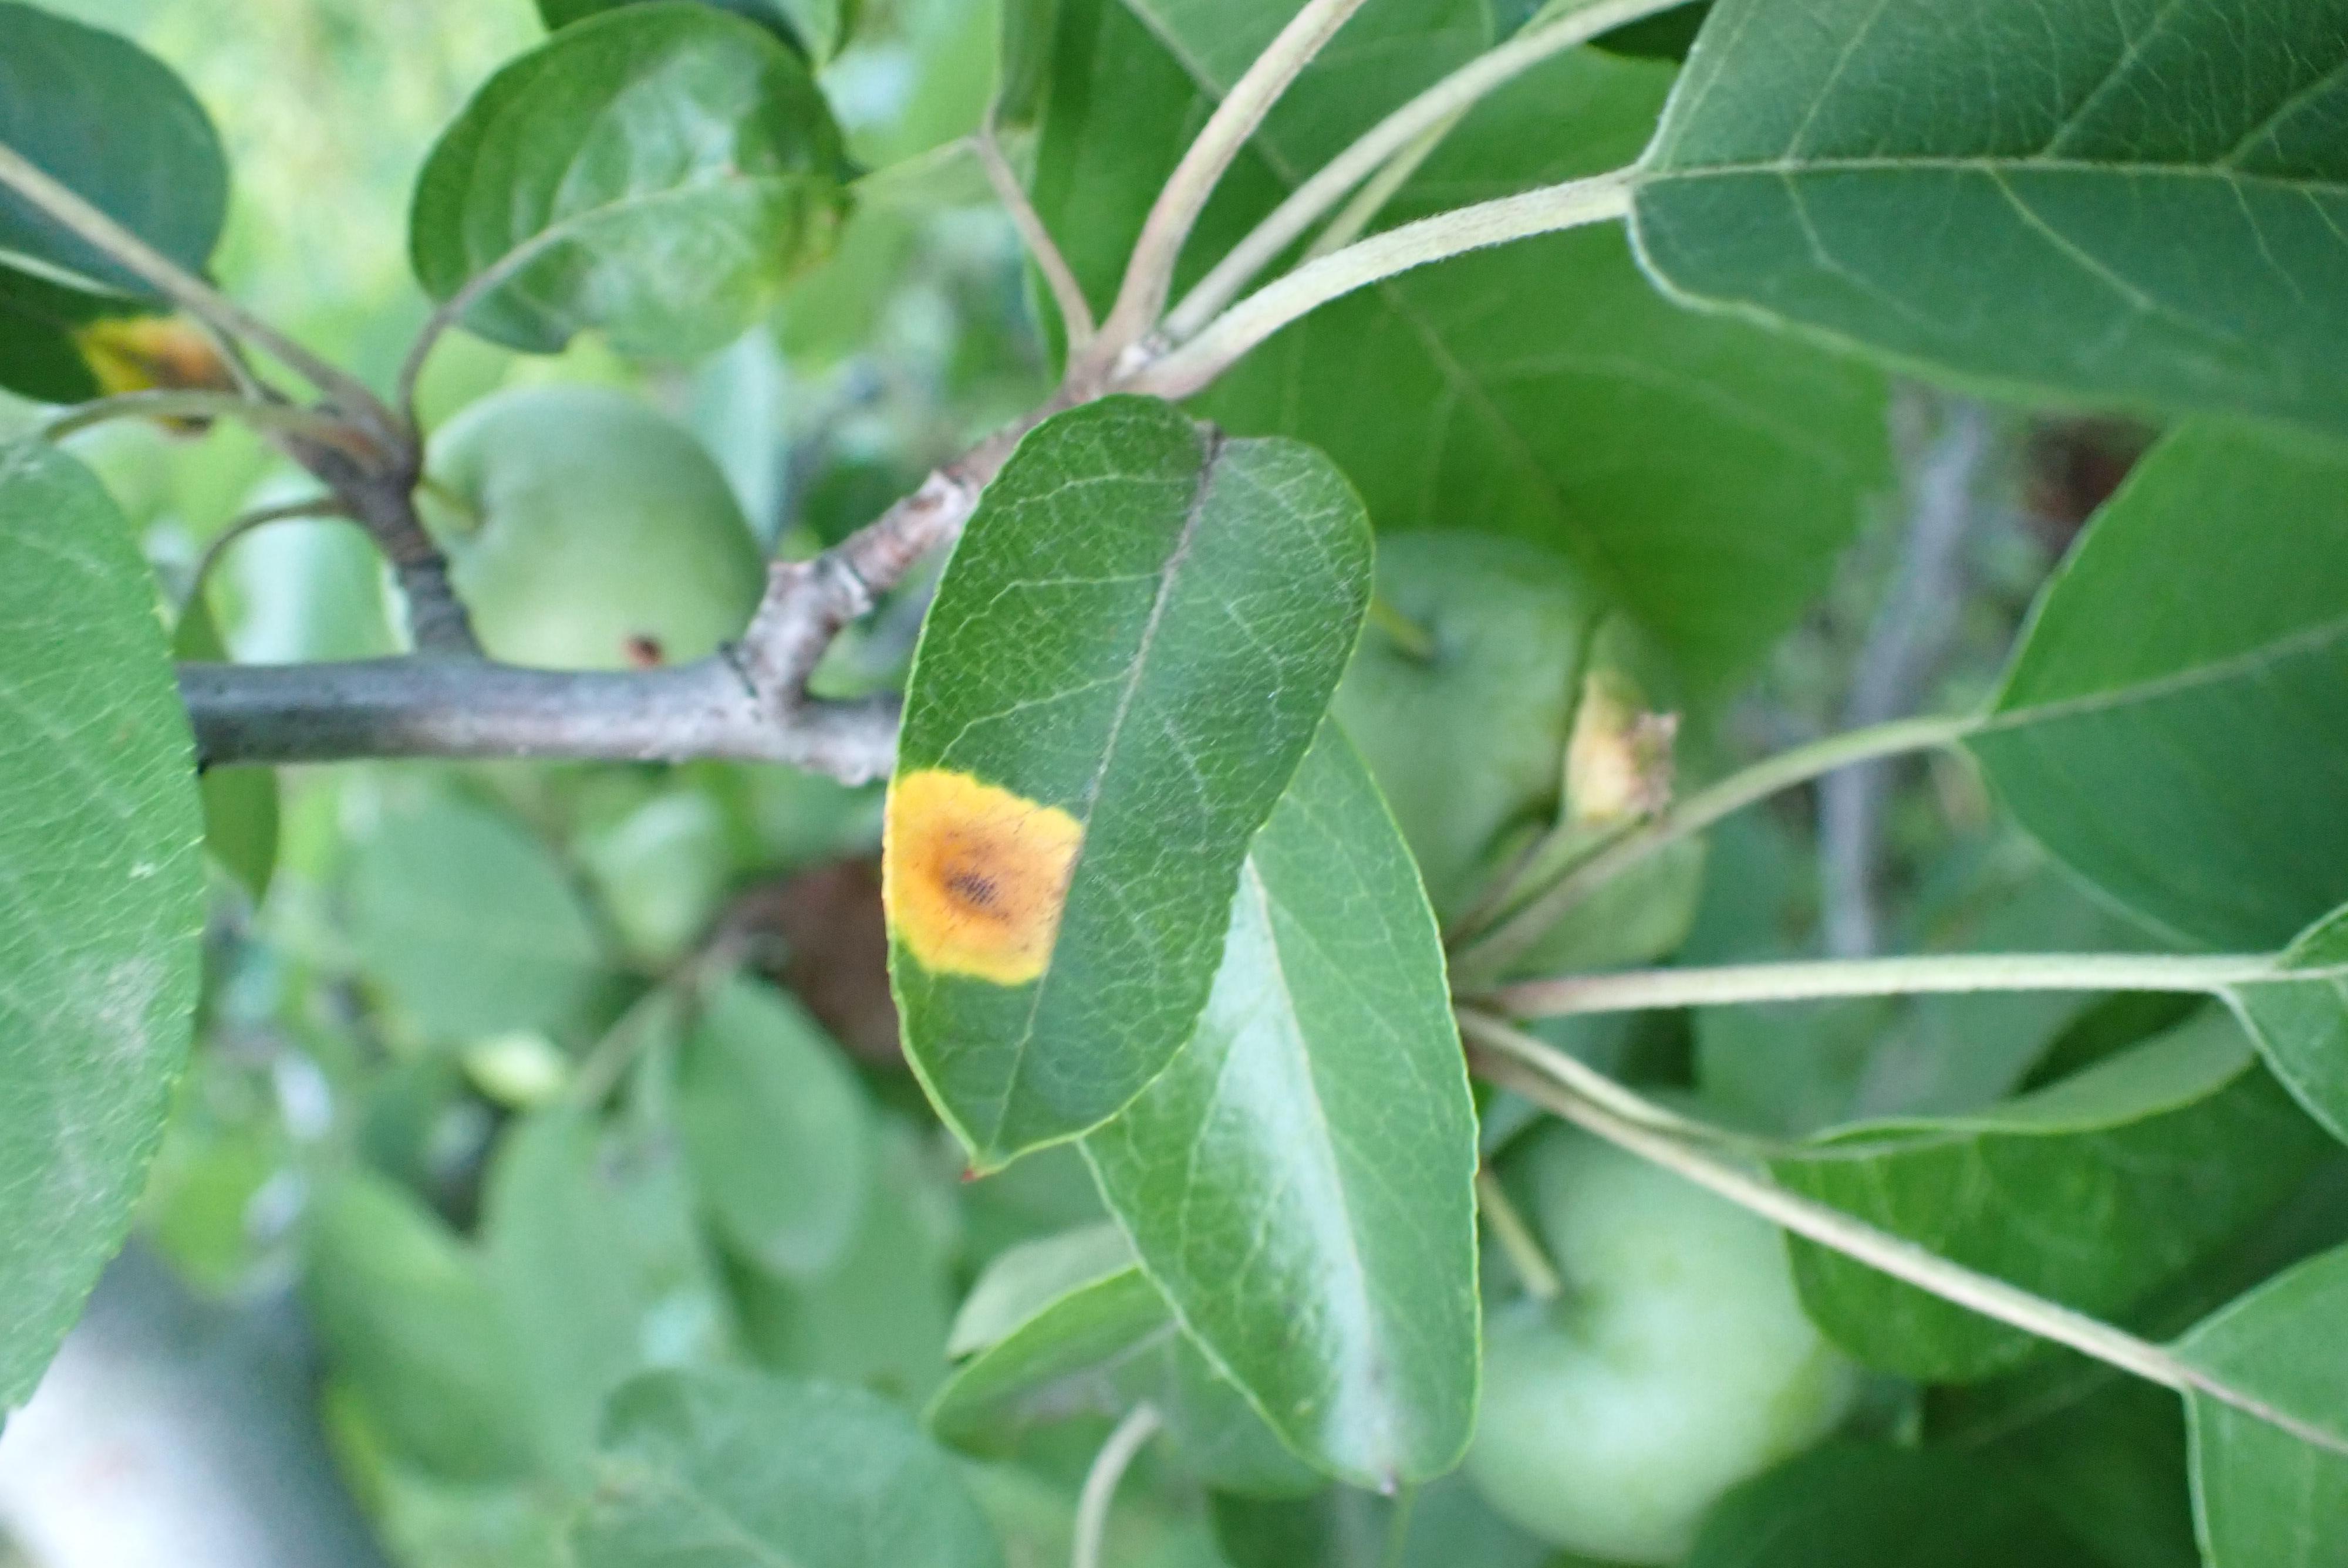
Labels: rust